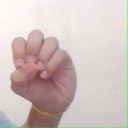
अक्षर: उ